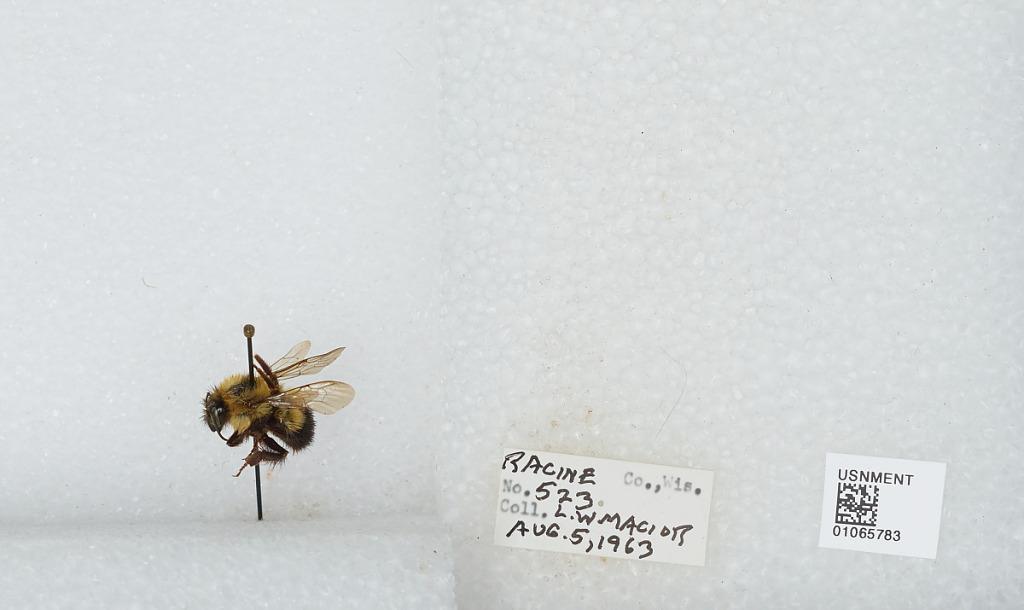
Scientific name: Bombus (Bombus) affinis Cresson
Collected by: L. Macior
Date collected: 1963-8-5
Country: United States
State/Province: Wisconsin
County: Racine
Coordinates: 42.78, -87.76